Sol Katz

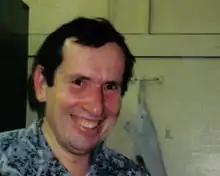
Sol Katz Portrait

Solomon 'Sol' Katz (August 3, 1947 – April 23, 1999) was an American software developer who pioneered geospatial computer software (a sub-category of GIS) and left behind a large body of work in the form of computer applications and format specifications while at the U.S. Bureau of Land Management. This early archive provided both source code and applications freely available to the community, including the Windows application PC-MOSS, where MOSS (Map Overlay and Statistical System) is the earliest known Open Source Geographic Information System. Katz was also a frequent contributor to many geospatial list servers.